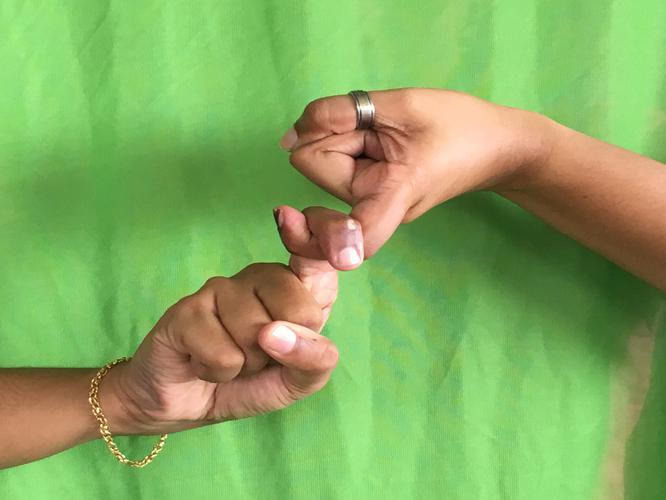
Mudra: Pasha
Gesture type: double_hand